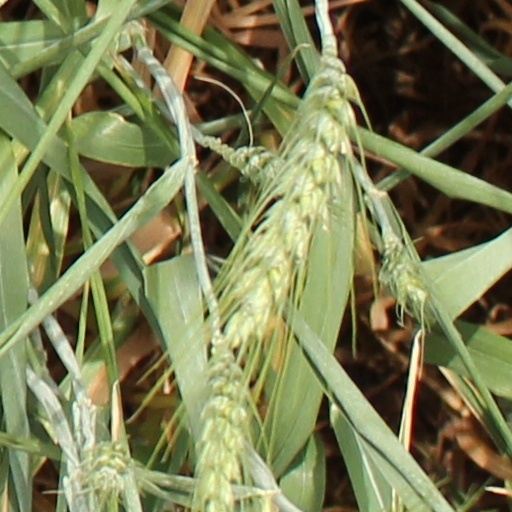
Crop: wheat